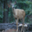
Label: deer